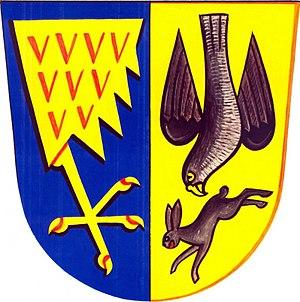
Jestřabí est une commune du district et de la région de Zlín, en République tchèque. Sa population s'élevait à 287 habitants en 2018.